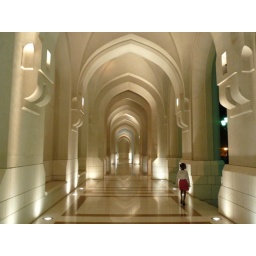
Small girl walking in Palace's peristyle